Sukhoi Su-33

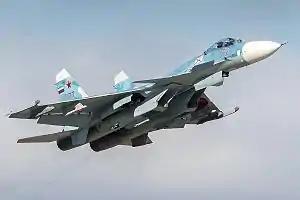
A Russian Navy Sukhoi Su-33

The Sukhoi Su-33 (-33; NATO reporting name: Flanker-D) is a Soviet/Russian all-weather carrier-based twin-engine air superiority fighter designed by Sukhoi and manufactured by Komsomolsk-on-Amur Aircraft Production Association, derived from the Su-27 and initially known as the Su-27K. Compared with the Su-27, the Su-33 has a strengthened undercarriage and structure, folding wings and stabilators, all for carrier operations. The Su-33 has canards, and its wings are larger than the Su-27 for a slower stall speed. The Su-33 has upgraded engines and a twin nose wheel, and is air refuelable.